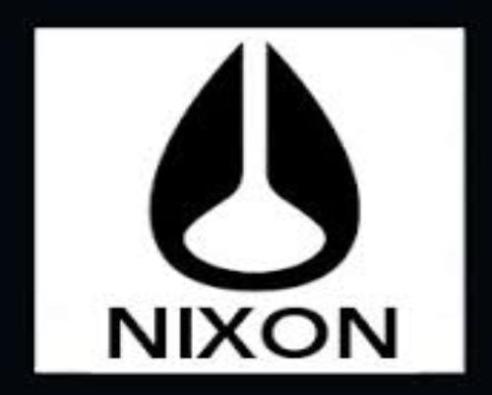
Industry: Electronic